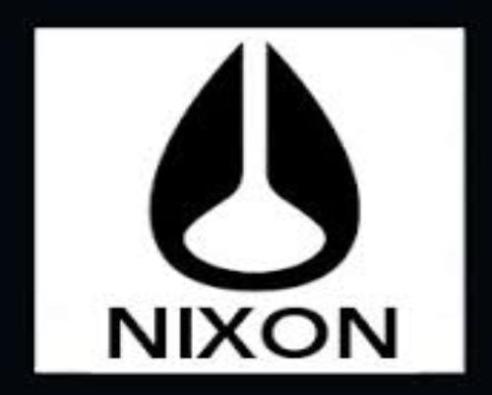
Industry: Electronic